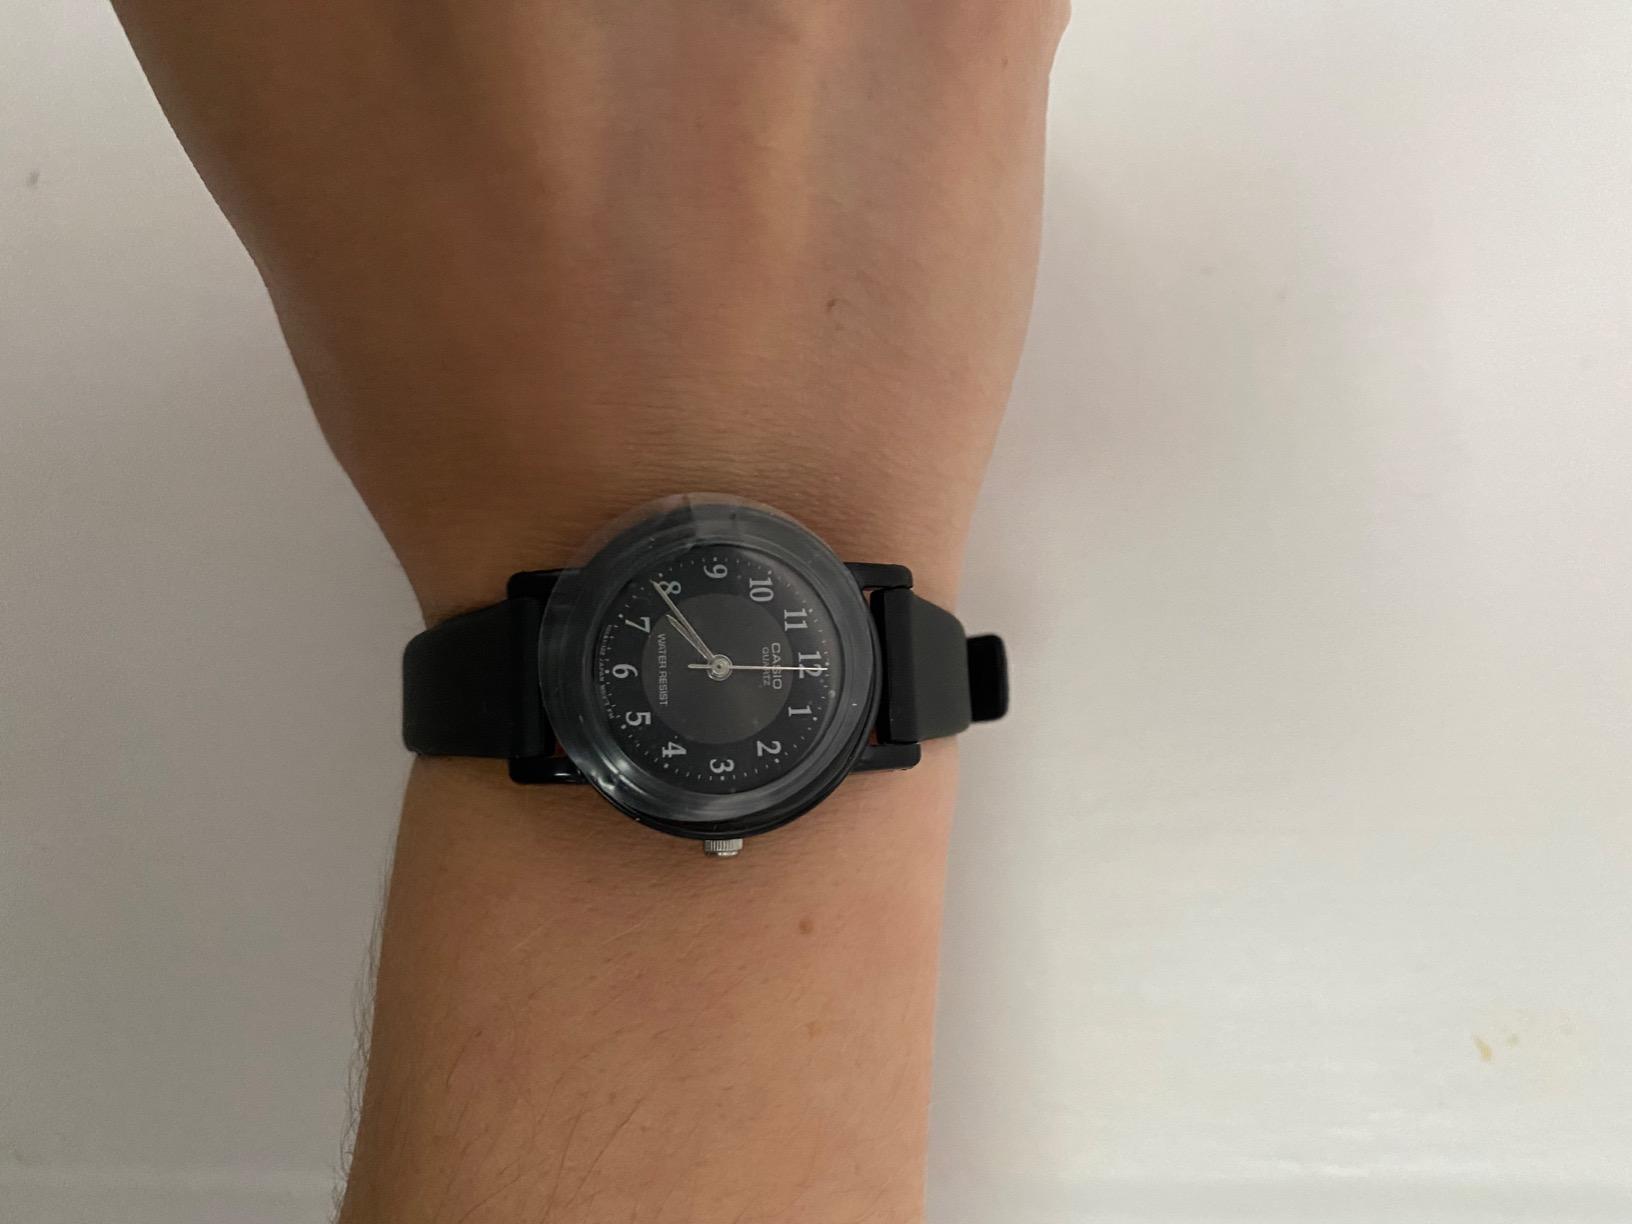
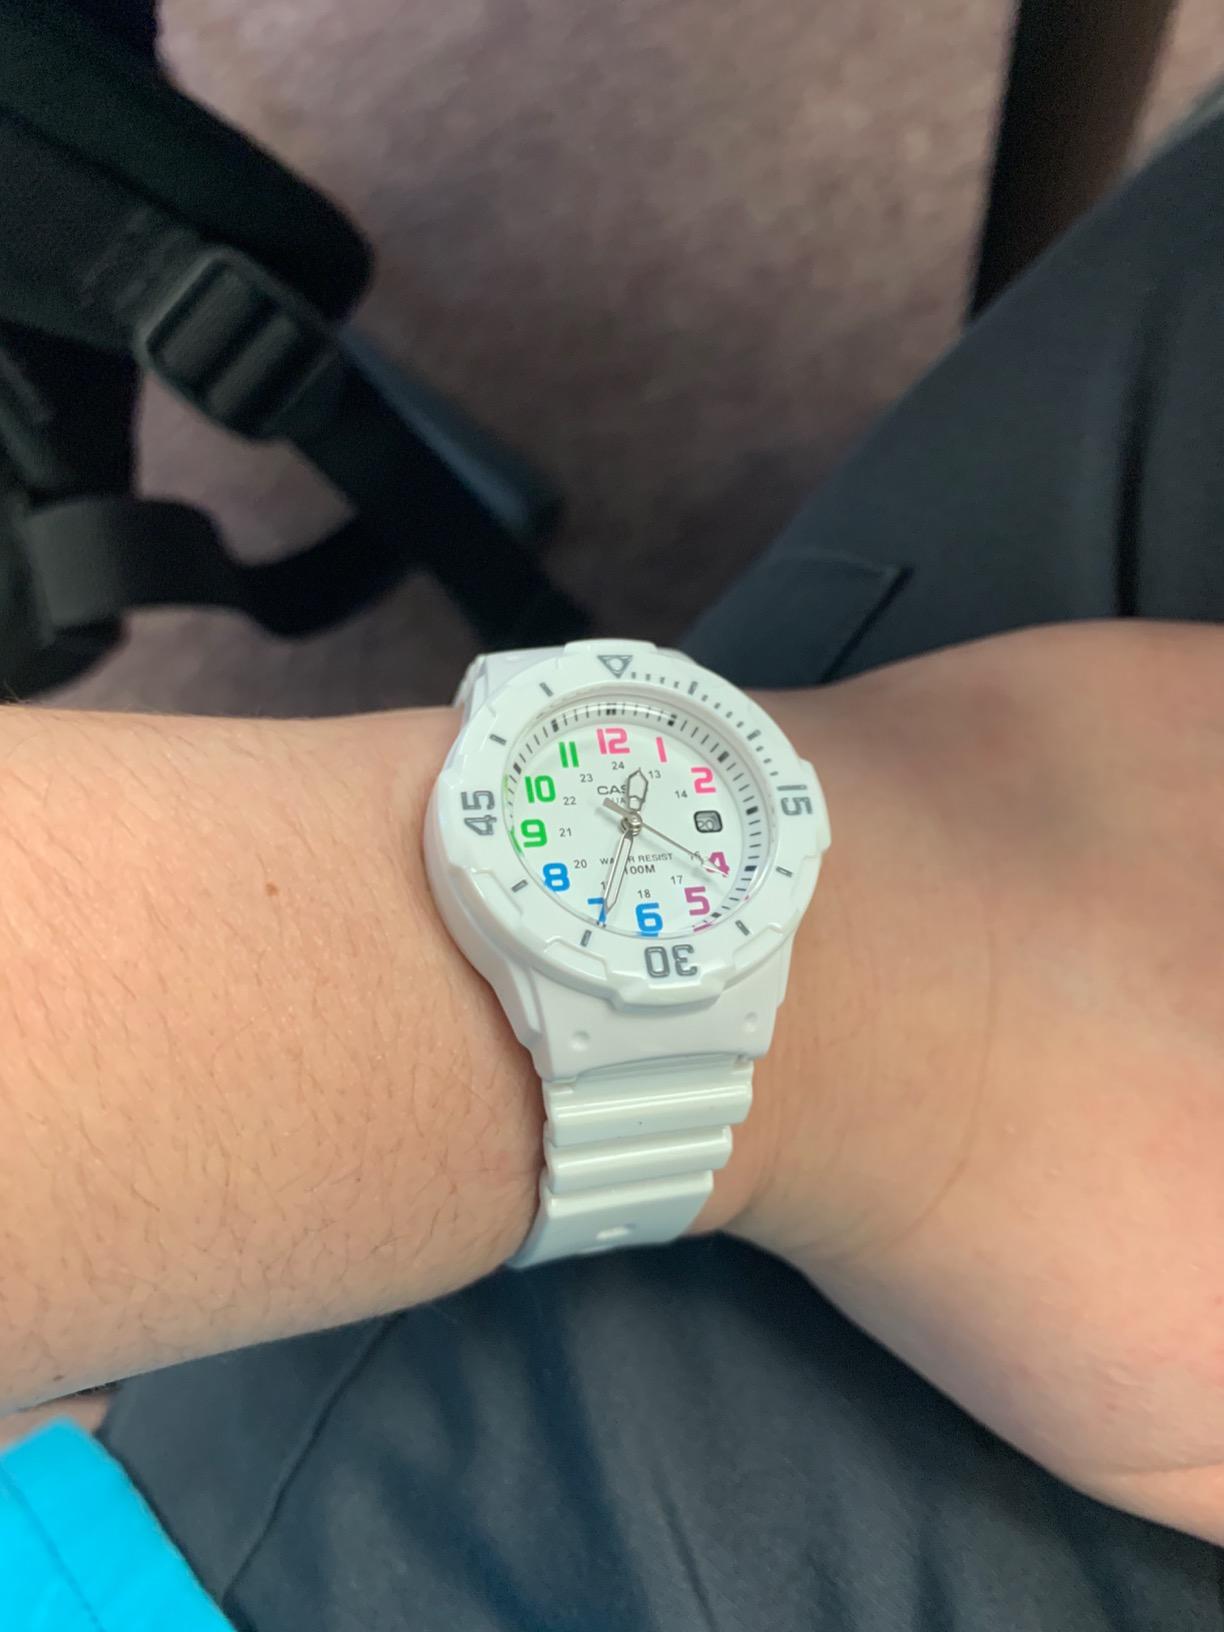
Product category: accessories_watch
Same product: no